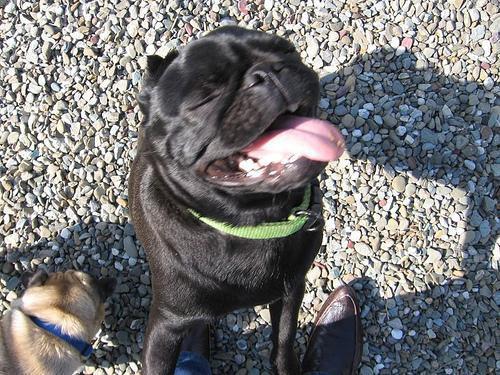
pug